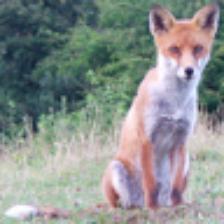
Label: NonHuman